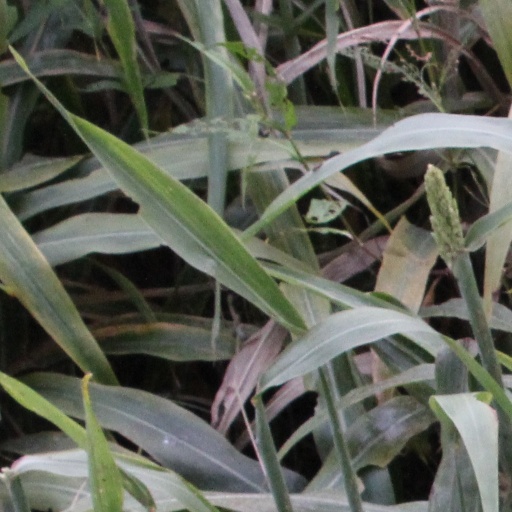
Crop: sorghum